Le Mystère des XV

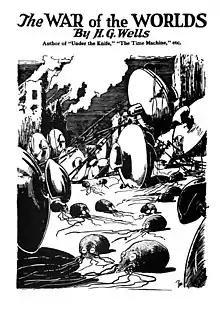
Illustration by Frank R. Paul from "The War of the Worlds" (1927).

Meanwhile on Earth, Léo Sainte-Claire interrogates the guards, Normand and Breton, to prevent the destruction of the station. Gaining insight into the operations of the XV organization, he organizes a mission to Mars with a group of fourteen individuals to rescue the captives. A secondary objective is to facilitate a potential French military intervention on the planet.